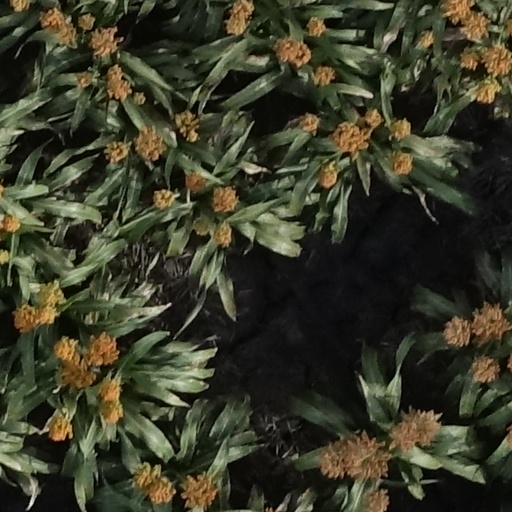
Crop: sorghum